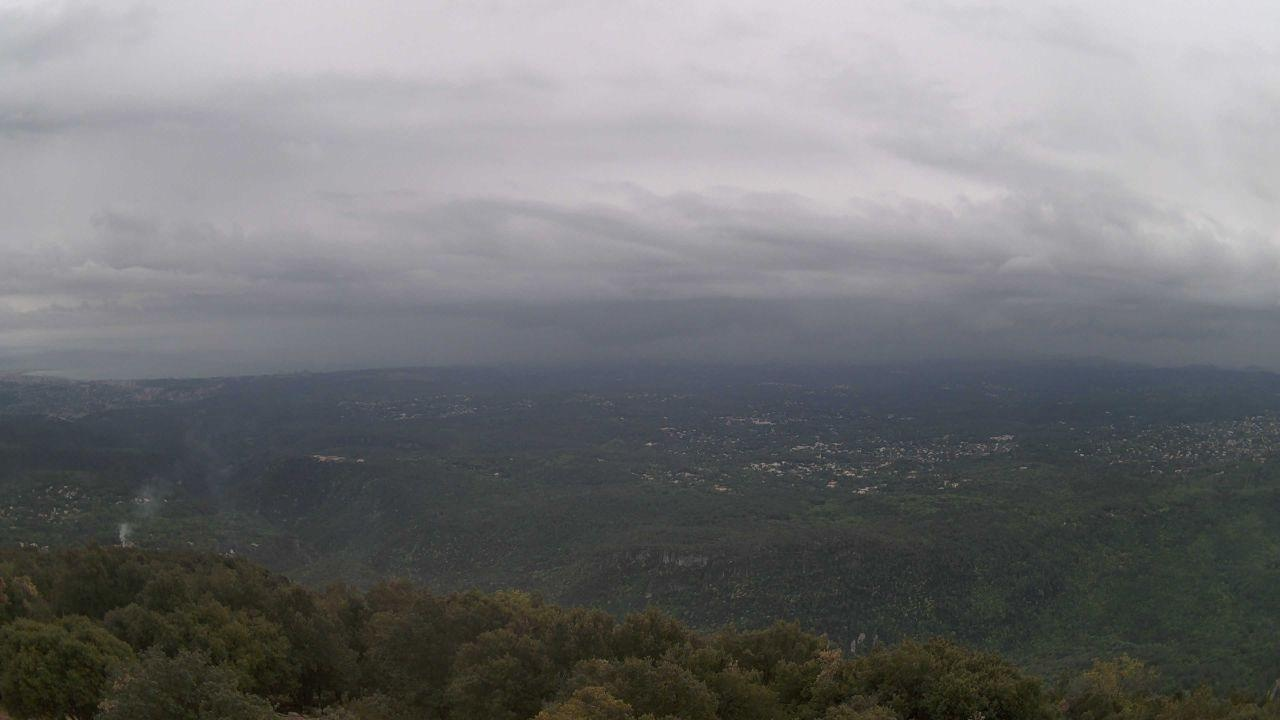
Fire: no
Smoke: yes